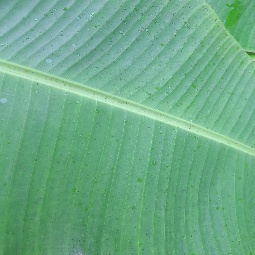
Label: Healthy